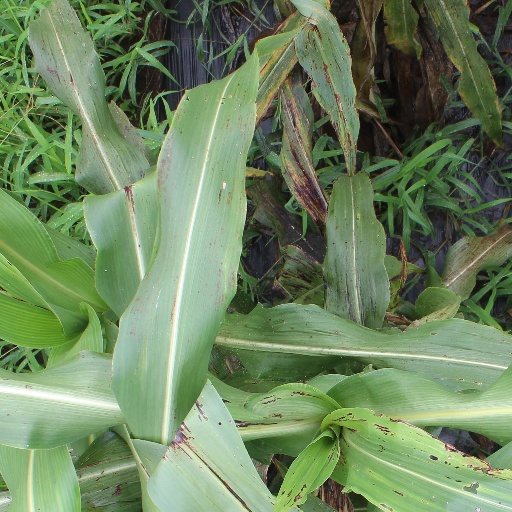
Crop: sorghum